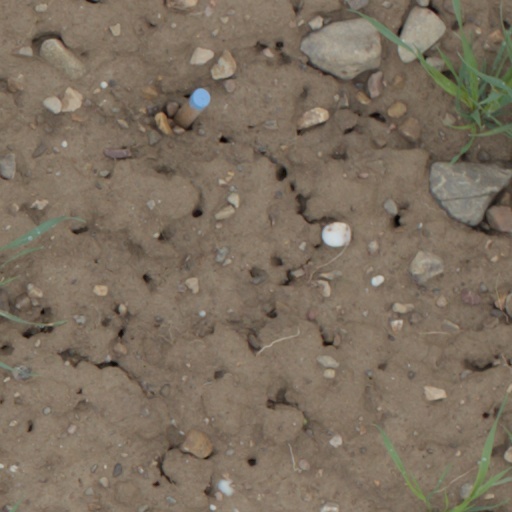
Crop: wheat